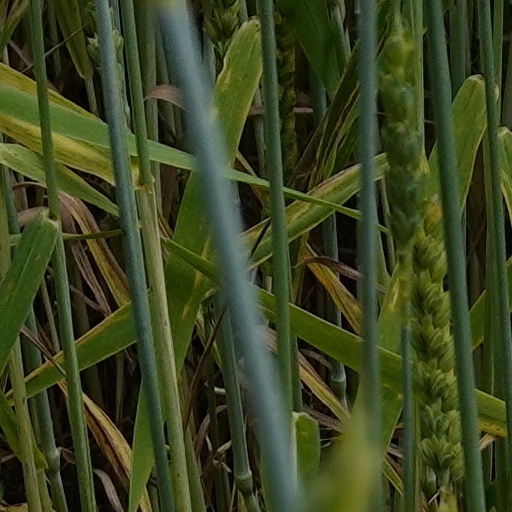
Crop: wheat